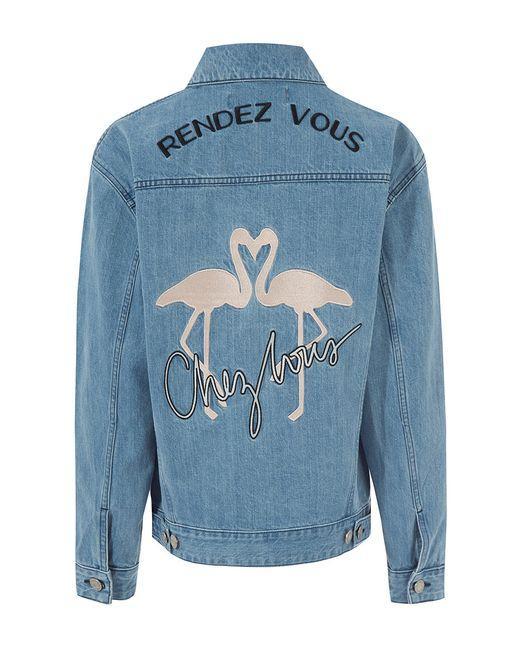
Rendezvous vous Flamingo Denim Langarmjacke